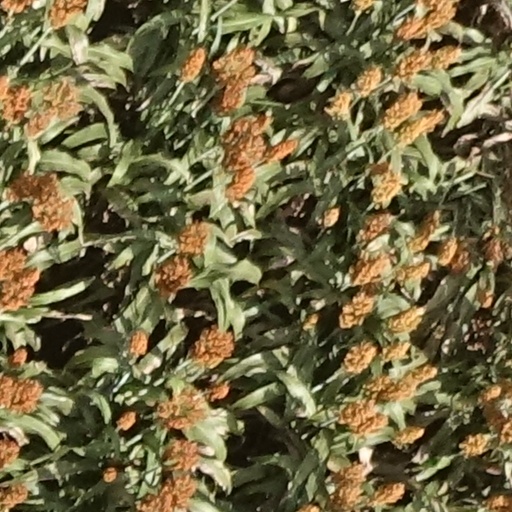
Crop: sorghum